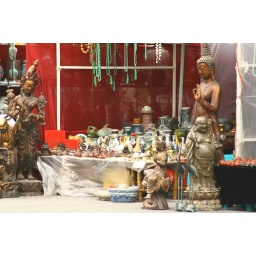
fuhua road in front of central walk has been closed off to make way for a street market.